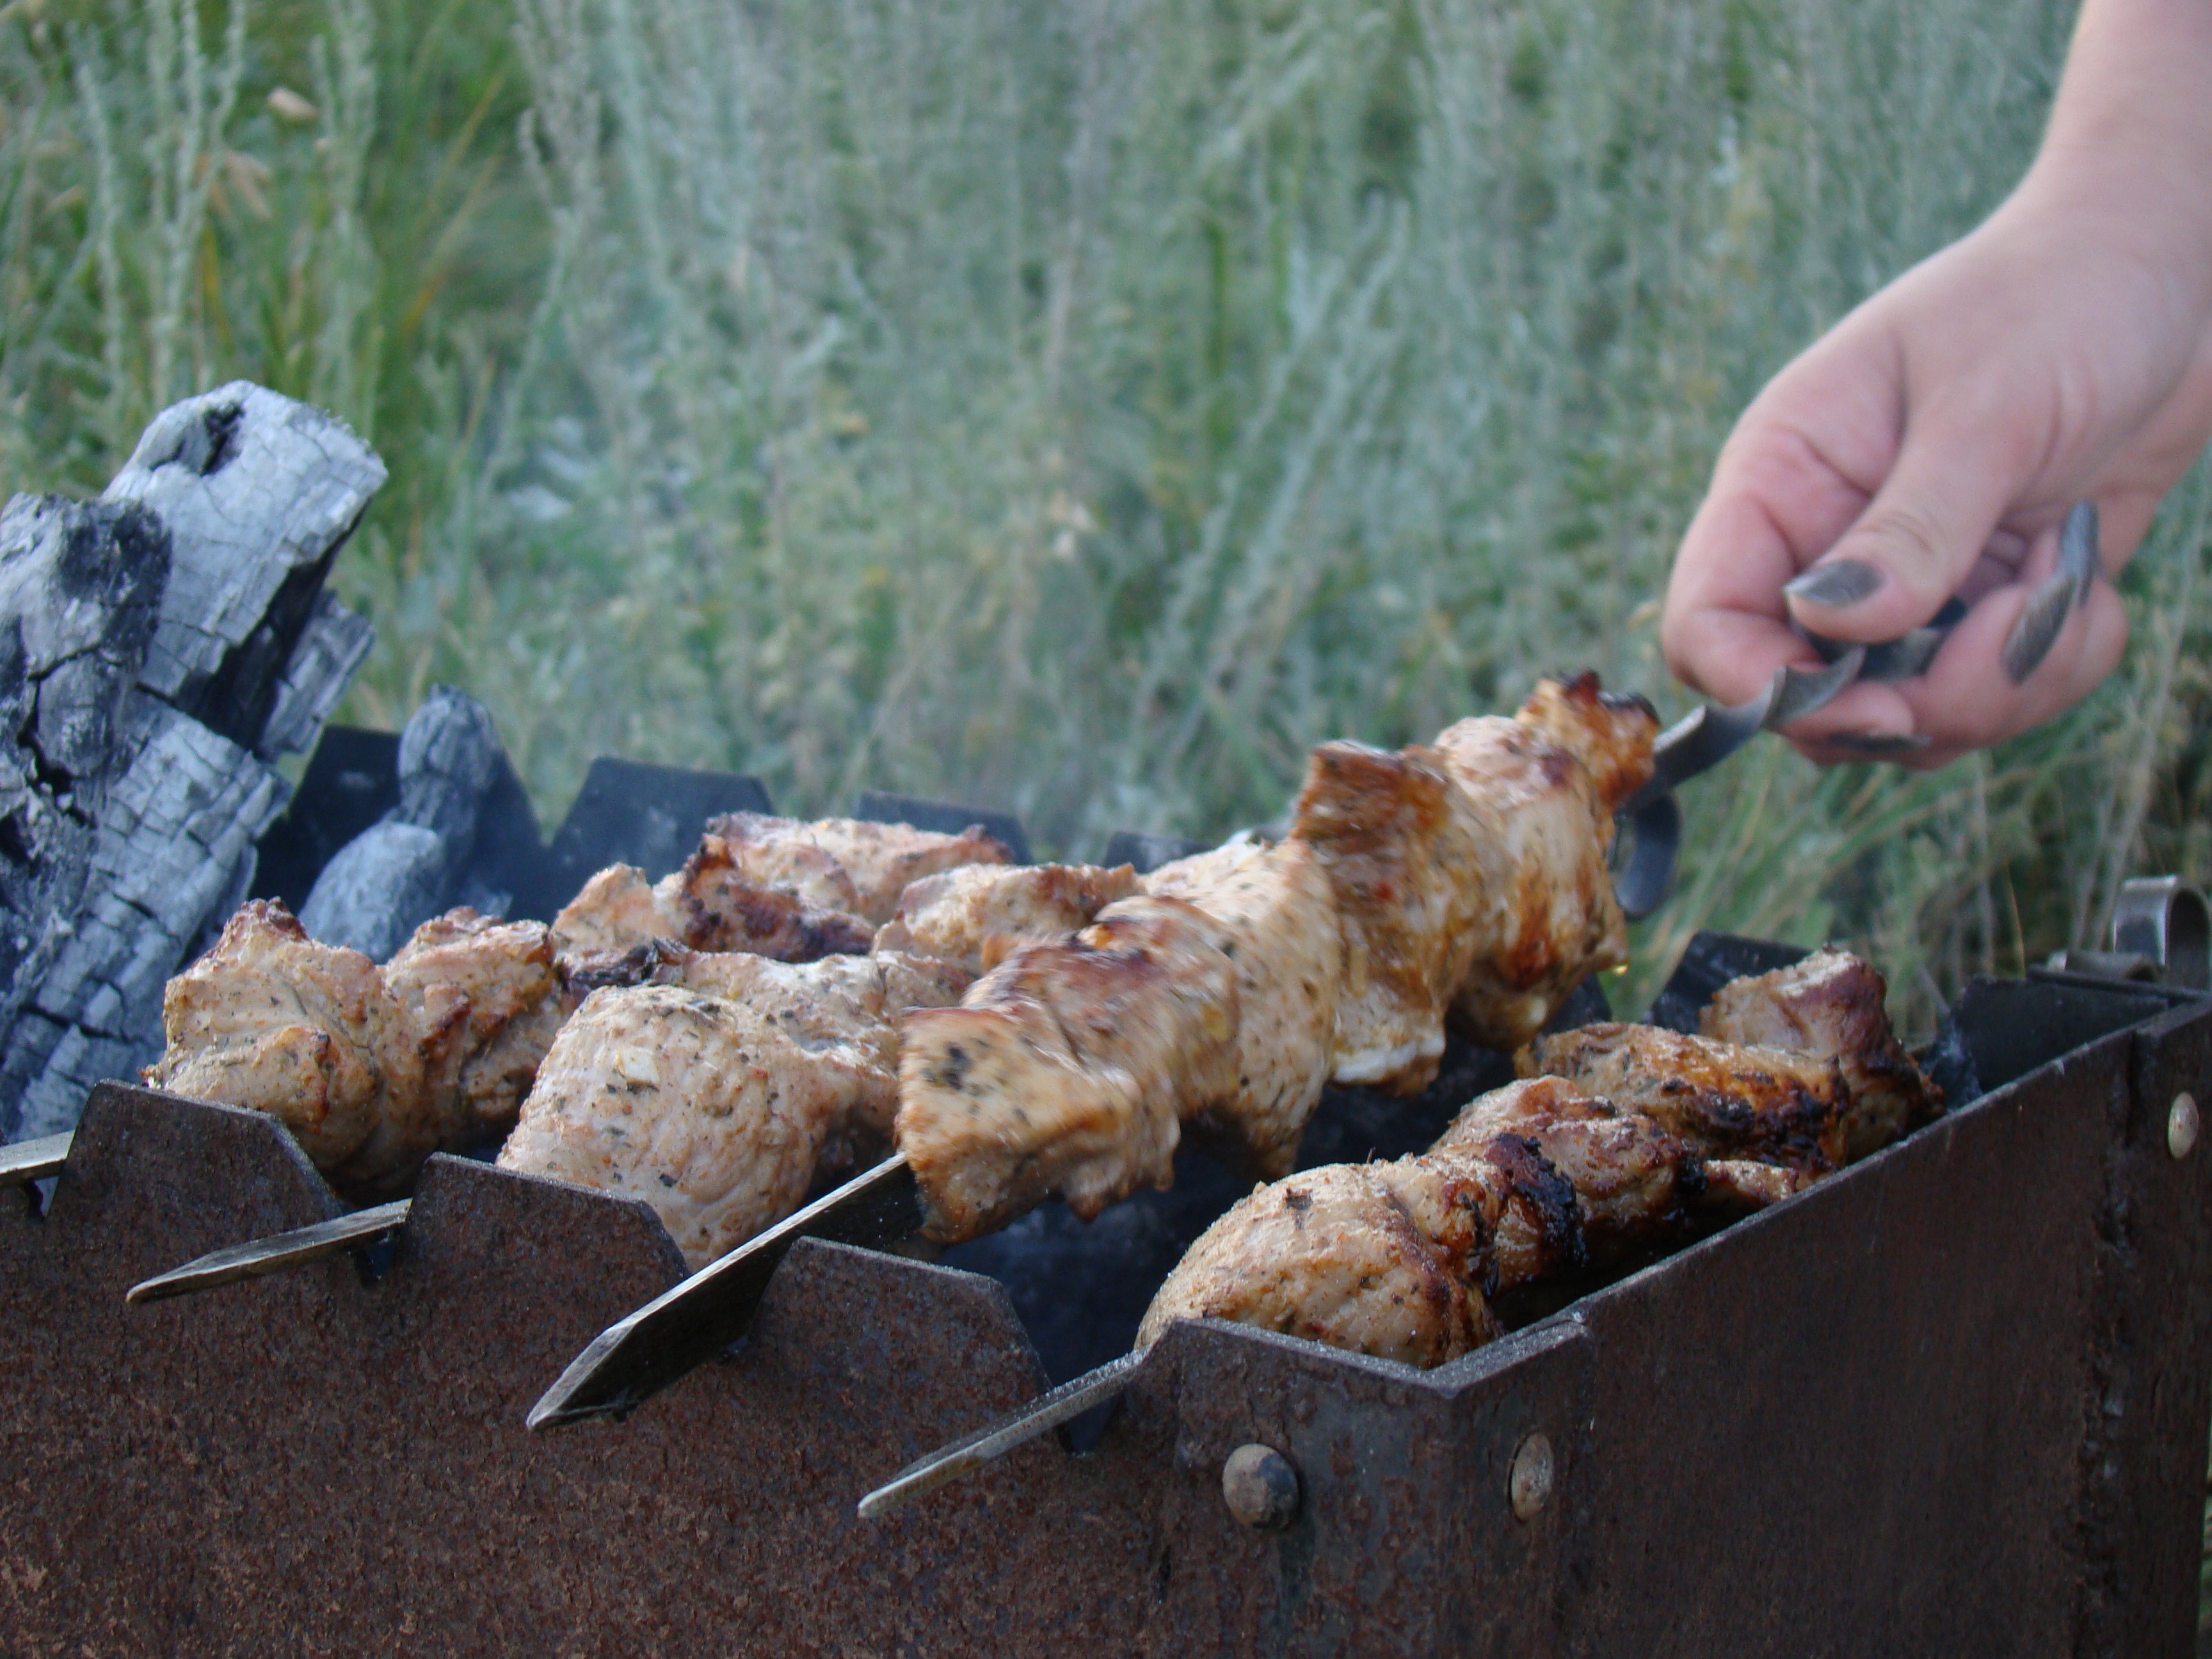
summer, roast, dish, food, cooking, meat, barbecue, cuisine, skewers, grilling, coals, barbecue grill, shish kebab, on the nature, mangal, grilled food, outdoor grill